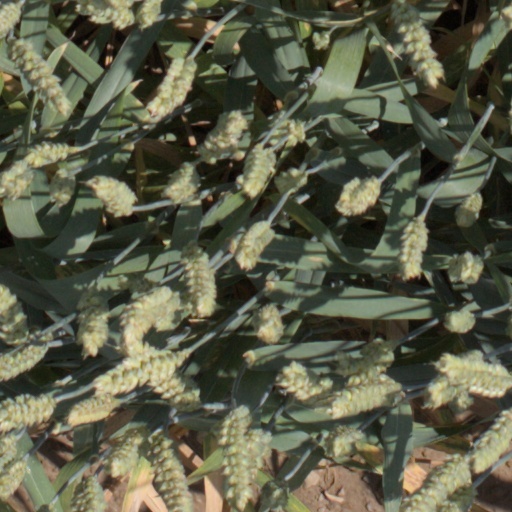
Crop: wheat